Sky position (RA, Dec in degrees): 173.611, 21.325
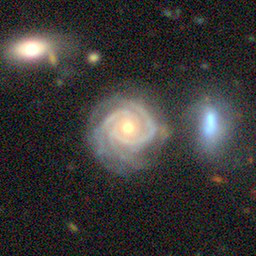
Galaxy morphology: Unbarred Tight Spiral Galaxies